Joanna Sophia of Bavaria

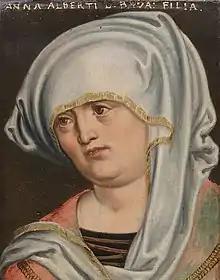
Joanna Sophia of Bavaria by Anton Boys

Joanna Sophia of Bavaria ( 1373 – 15 November 1410) was the youngest daughter of Albert I, Duke of Bavaria and his first wife Margaret of Brieg. She was a member of the House of Wittelsbach.